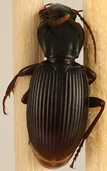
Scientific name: Pterostichus tristis
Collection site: Bartlett Experimental Forest NEON (BART), plot BART_081